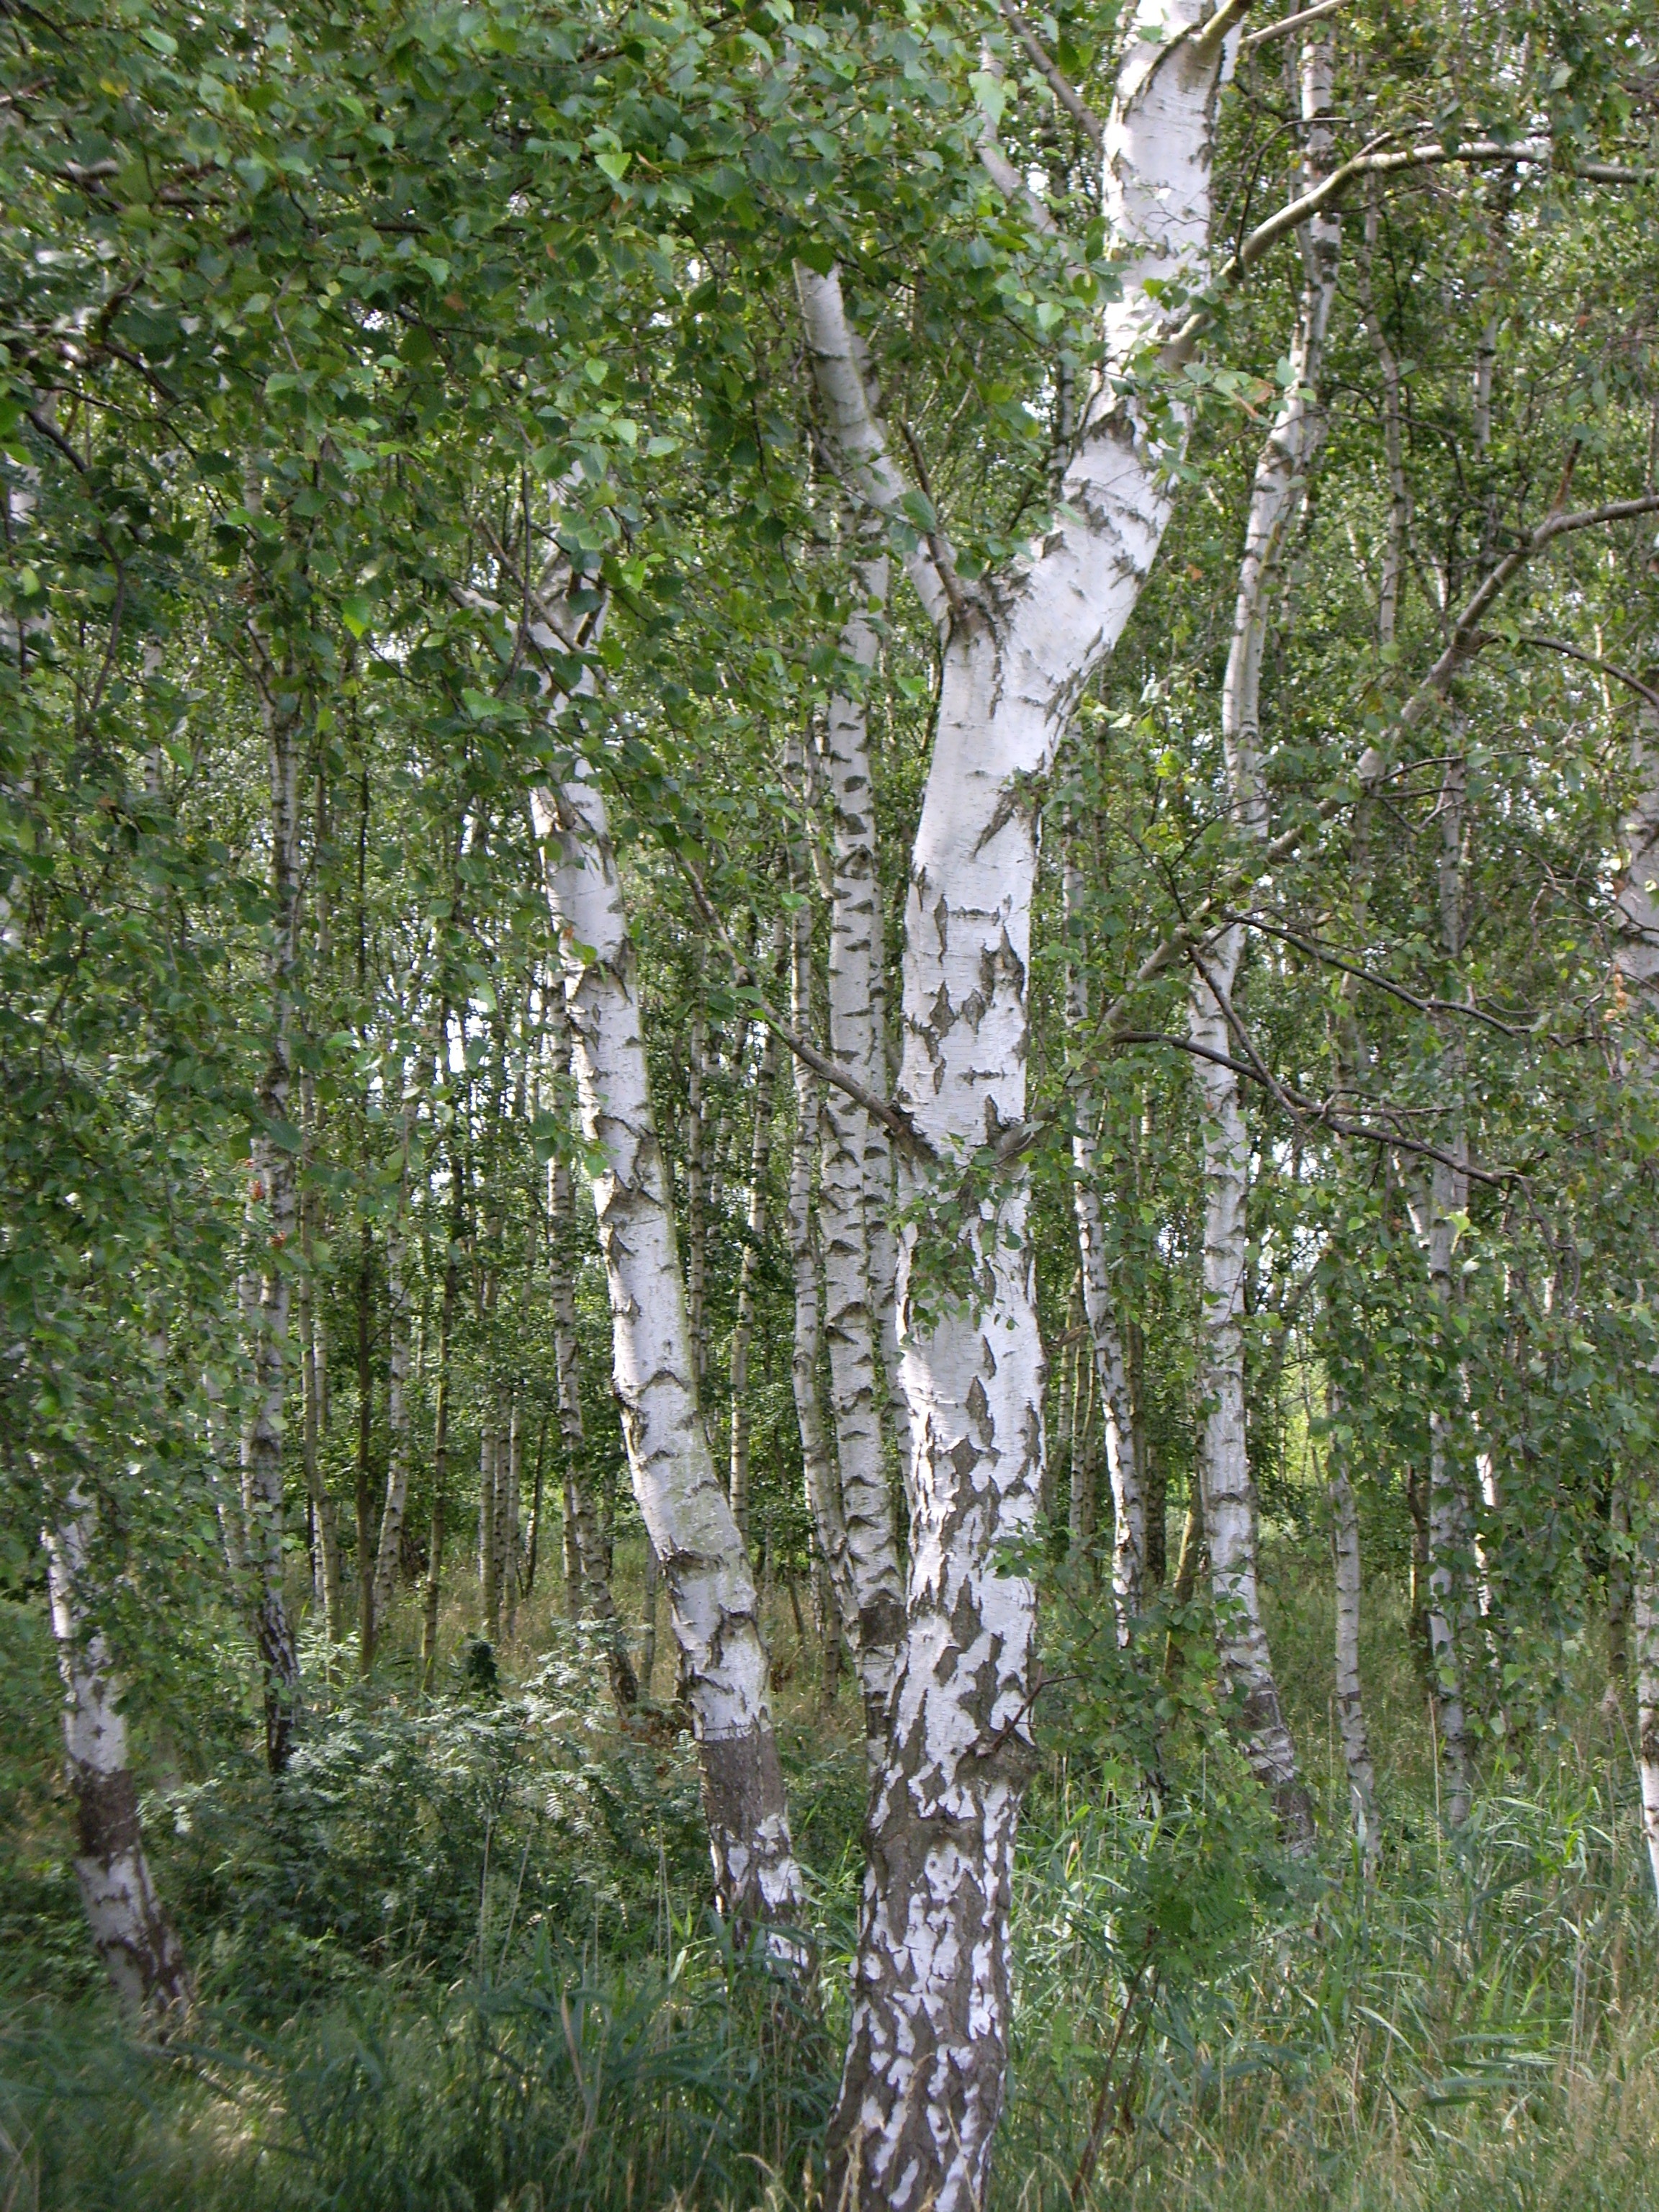
tree, forest, branch, plant, flower, trunk, log, birch, tribe, shrub, deciduous, grove, woodland, habitat, ecosystem, flowering plant, woody plant, temperate broadleaf and mixed forest, land plant